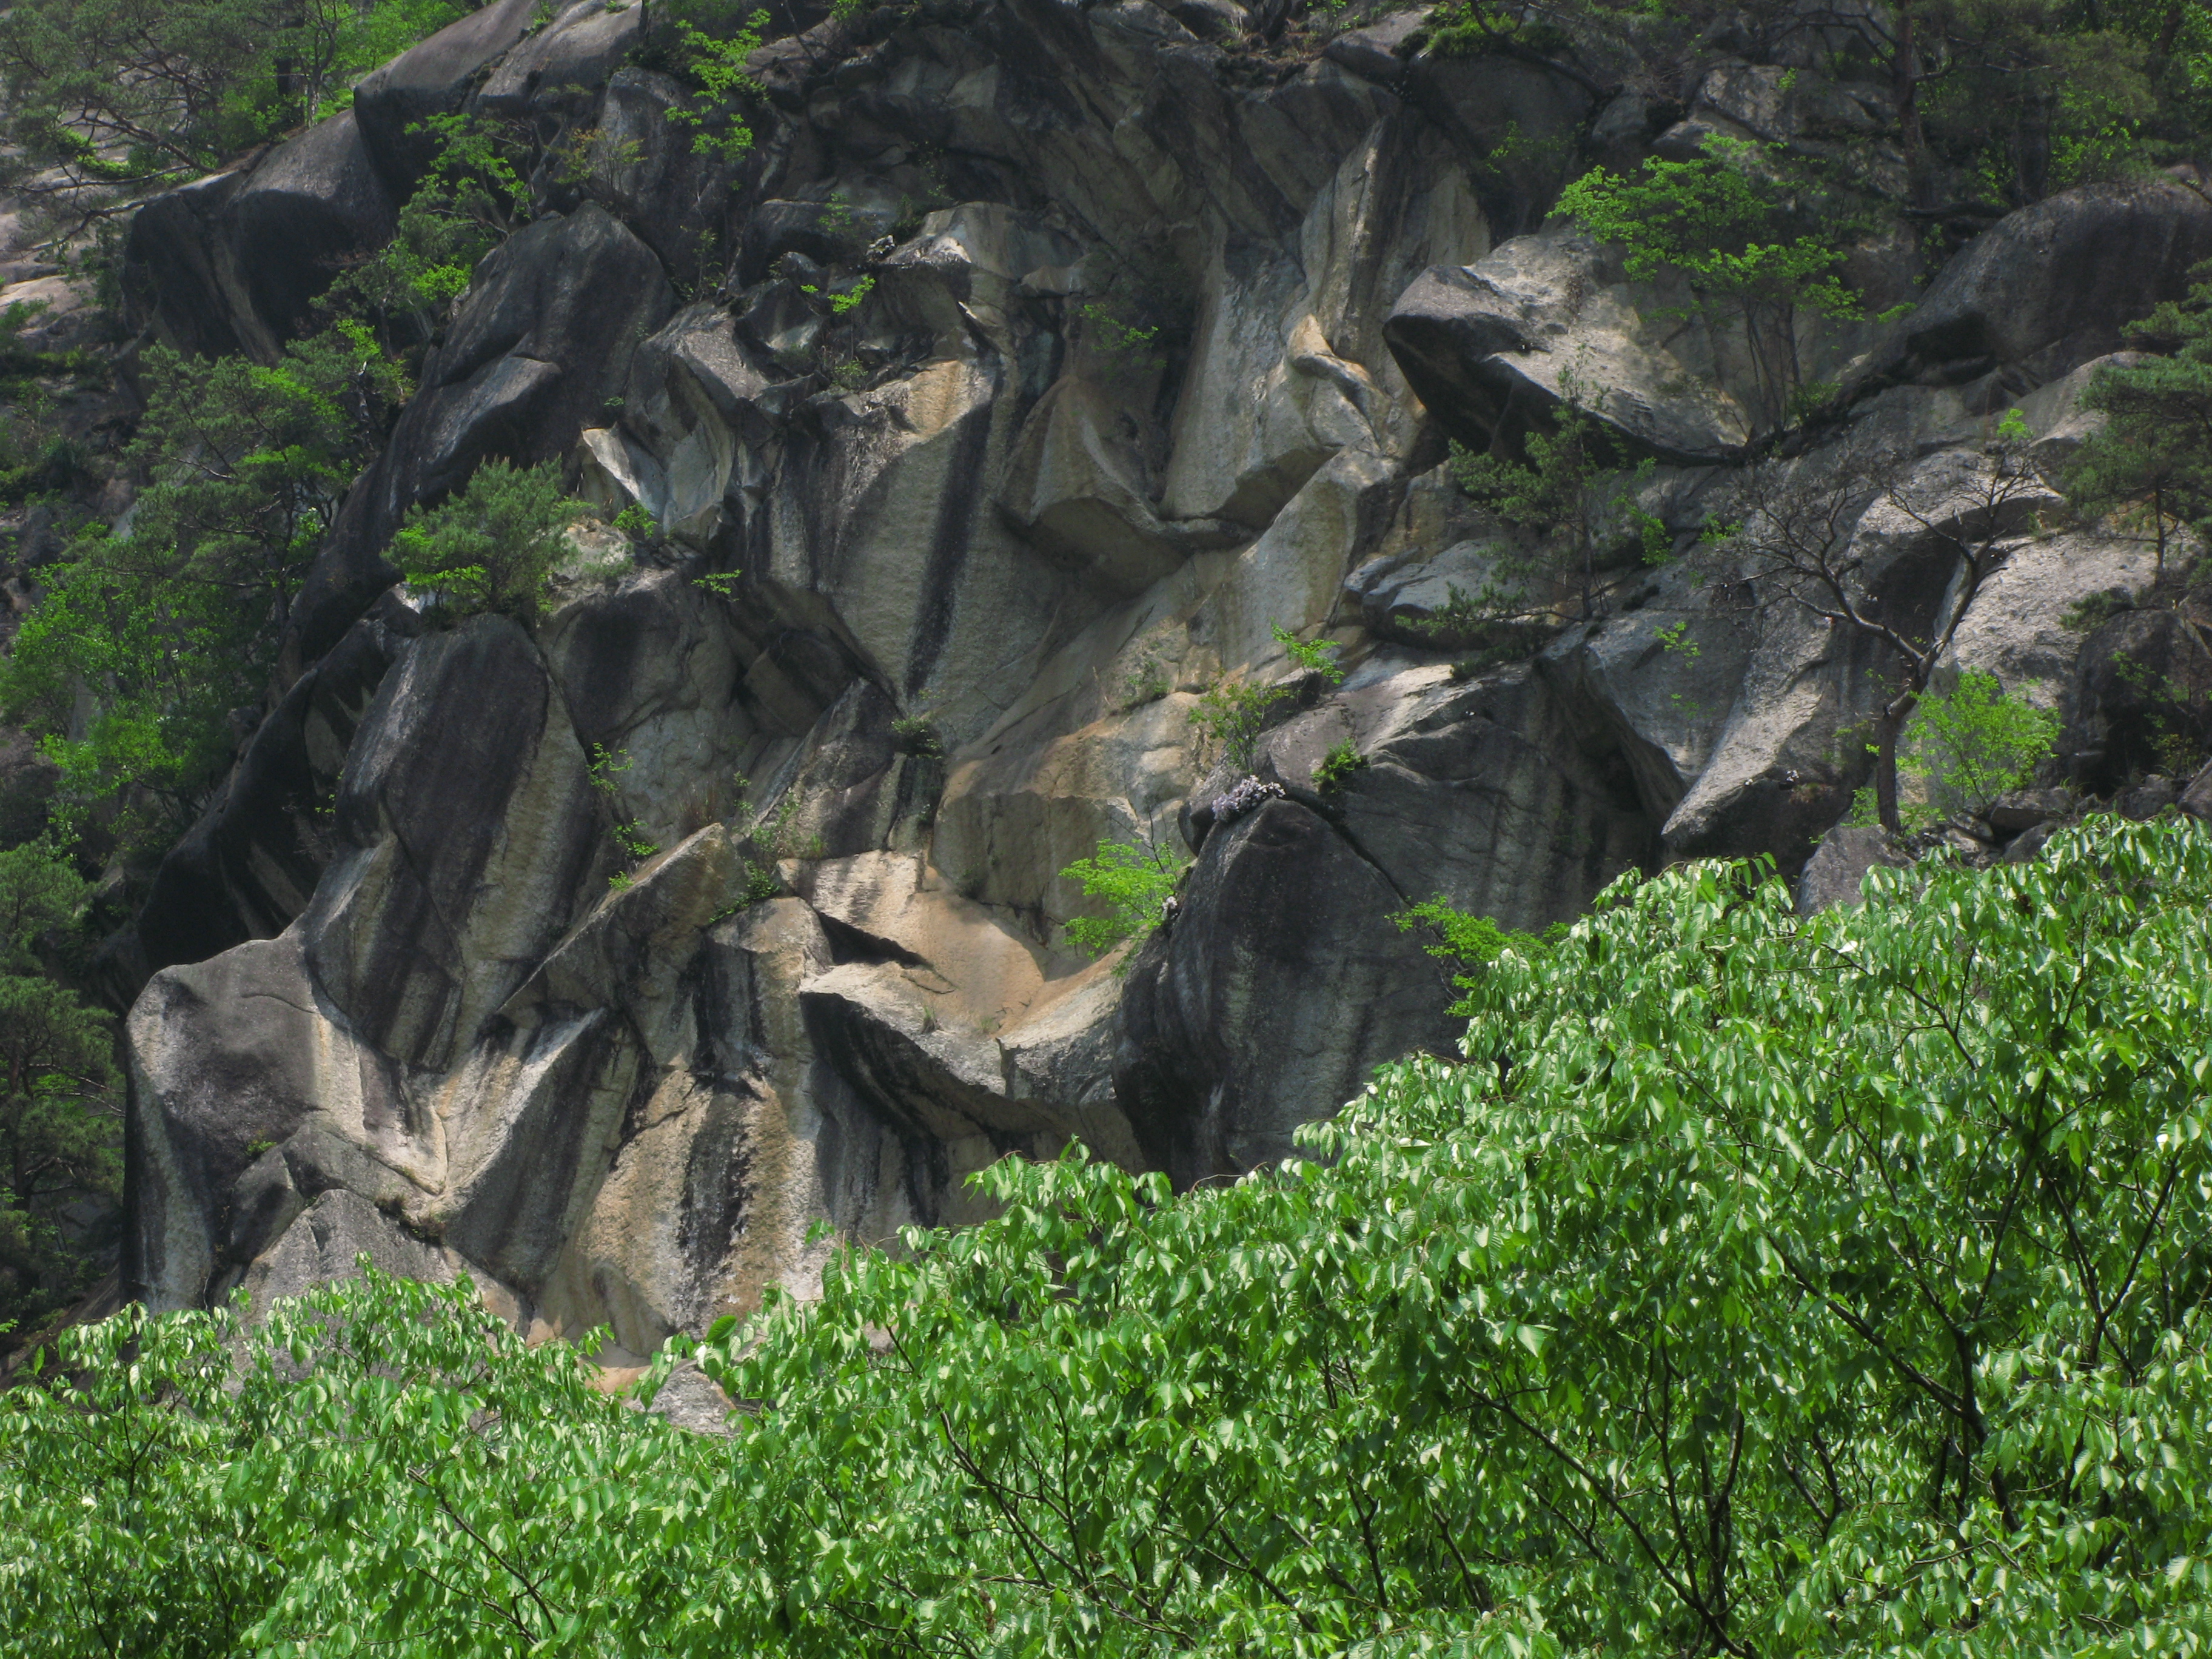
landscape, view, cliff, wildlife, high, jungle, fauna, rocks, rainforest, hires, hi, res, g7, precipice